Battle of Kaiapit

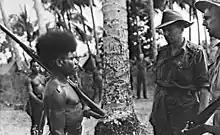
A shirtless Papuan man stands at attention with rifle at slope. Two Australian soldiers wearing shirts and slouch hats stand facing him.

The company established a defensive position for the night. While they were doing so, Lieutenant D. B. Stuart, the commander of one of the Papuan platoons, arrived. They had become concerned when radio contact had been lost and he had been sent to find out what was going on. King ordered him to bring the Papuans up from Sangan with extra ammunition and the No. 11 set. At around 17:30, a native appeared with a message for the Japanese commander. The paper was taken from him and he was shot when he tried to escape. Later, a Japanese patrol returned to Kaiapit, unaware that it was now in Australian hands. They were killed when they stumbled across a Bren gun position. Four more Japanese soldiers returned after midnight. One of them escaped.